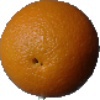
Label: Orange 1